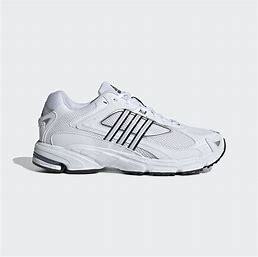
Brand: Adidas
Model: Response Cl